John Williams (English judge)

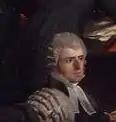
Williams in 1820

Sir John Williams (10 February 1777 – 15 September 1846) was an English Whig politician, lawyer and judge, known for overseeing the 1830s trials of the Tolpuddle Martyrs ("R v Lovelass and Others"), and the Flash Female Button Makers Union.